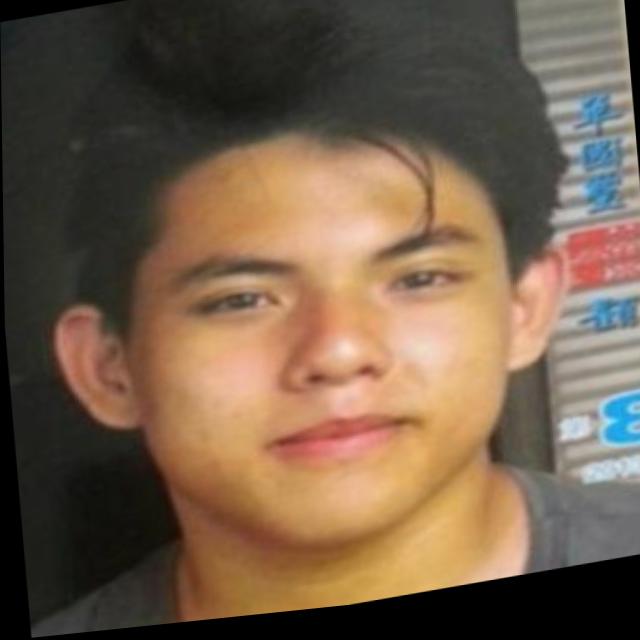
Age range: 21-44